James Sligo Jameson

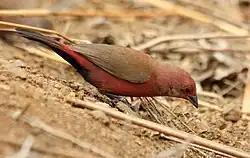
Jameson's firefinch (male)

Jameson joined as a naturalist, by an agreement signed on 20 January 1887, the Emin Pasha Relief Expedition under the direction of Henry Morton Stanley, after agreeing to contribute 1,000 pounds to the funds. Stanley had some concerns because Jameson looked "physically frail", but was reassured by the latter's earlier travel experience. They reached Banana in March and started travelling up the Congo River from there. Jameson found Stanley to be a harsh and hard-to-satisfy leader. When Stanley once suffered from dysentery, he put the whole blame on Jameson, who was responsible for cooking and rations. As they got deeper into the Congo Basin, the expedition's physician, Thomas Heazle Parke, noticed that Jameson "was fascinated by the subject of cannibalism."